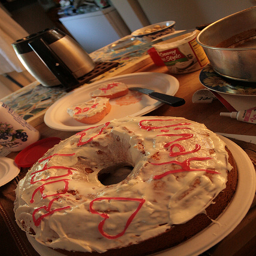
A crowded counter top has cakes on it.
A large cake has been decorated with an icing message.
A homemade birthday cake sits on the table.
A table with a cake, cupcakes and a coffee maker.
A cake, pitcher, bowl and package of frosting sitting on a table.